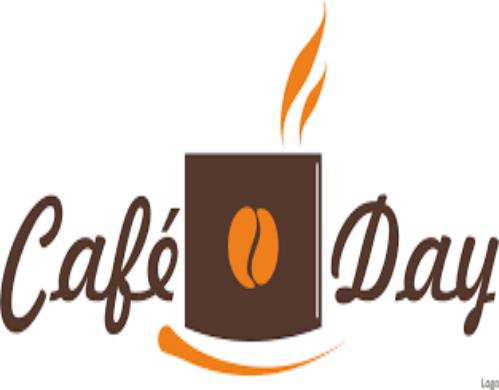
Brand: Cafe Coffee Day
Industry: Food